Mothers (2017 South Korean film)

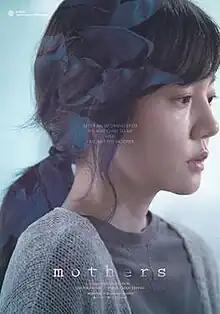
Promotional poster

Mothers is a 2017 South Korean drama film directed by Lee Dong-eun, based on his 2015 novel "Your Request - My Other Mother". The film stars Im Soo-jung and Yoon Chan-young.